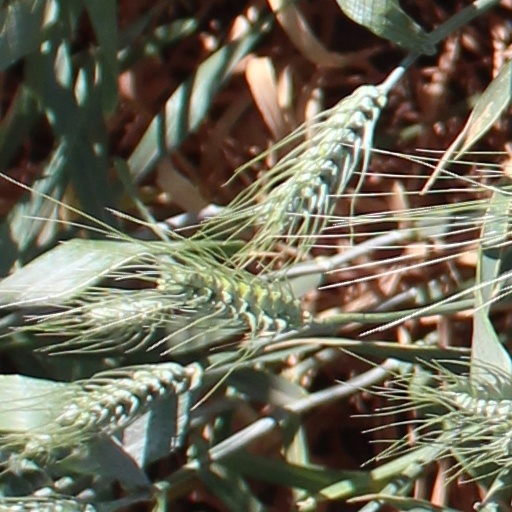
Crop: wheat